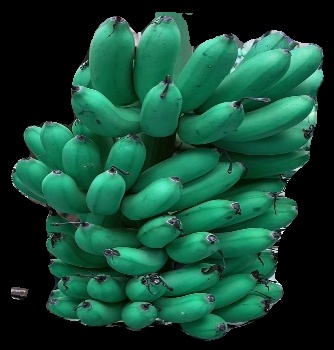
Variety: rasbale
Grade: grade1